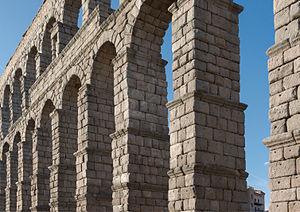
L'aqueduc romain, détail de la partie centrale, Ségovie, Espagne.